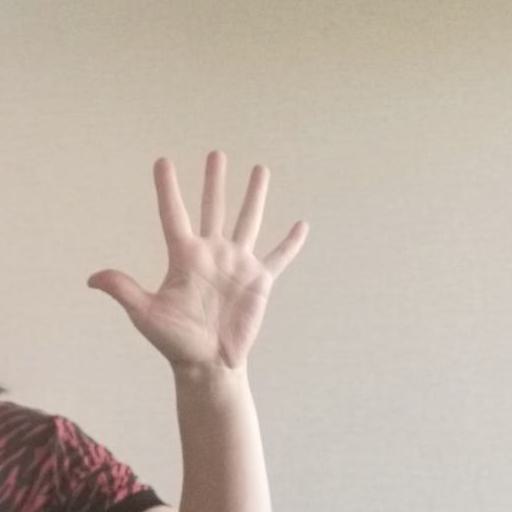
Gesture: palm